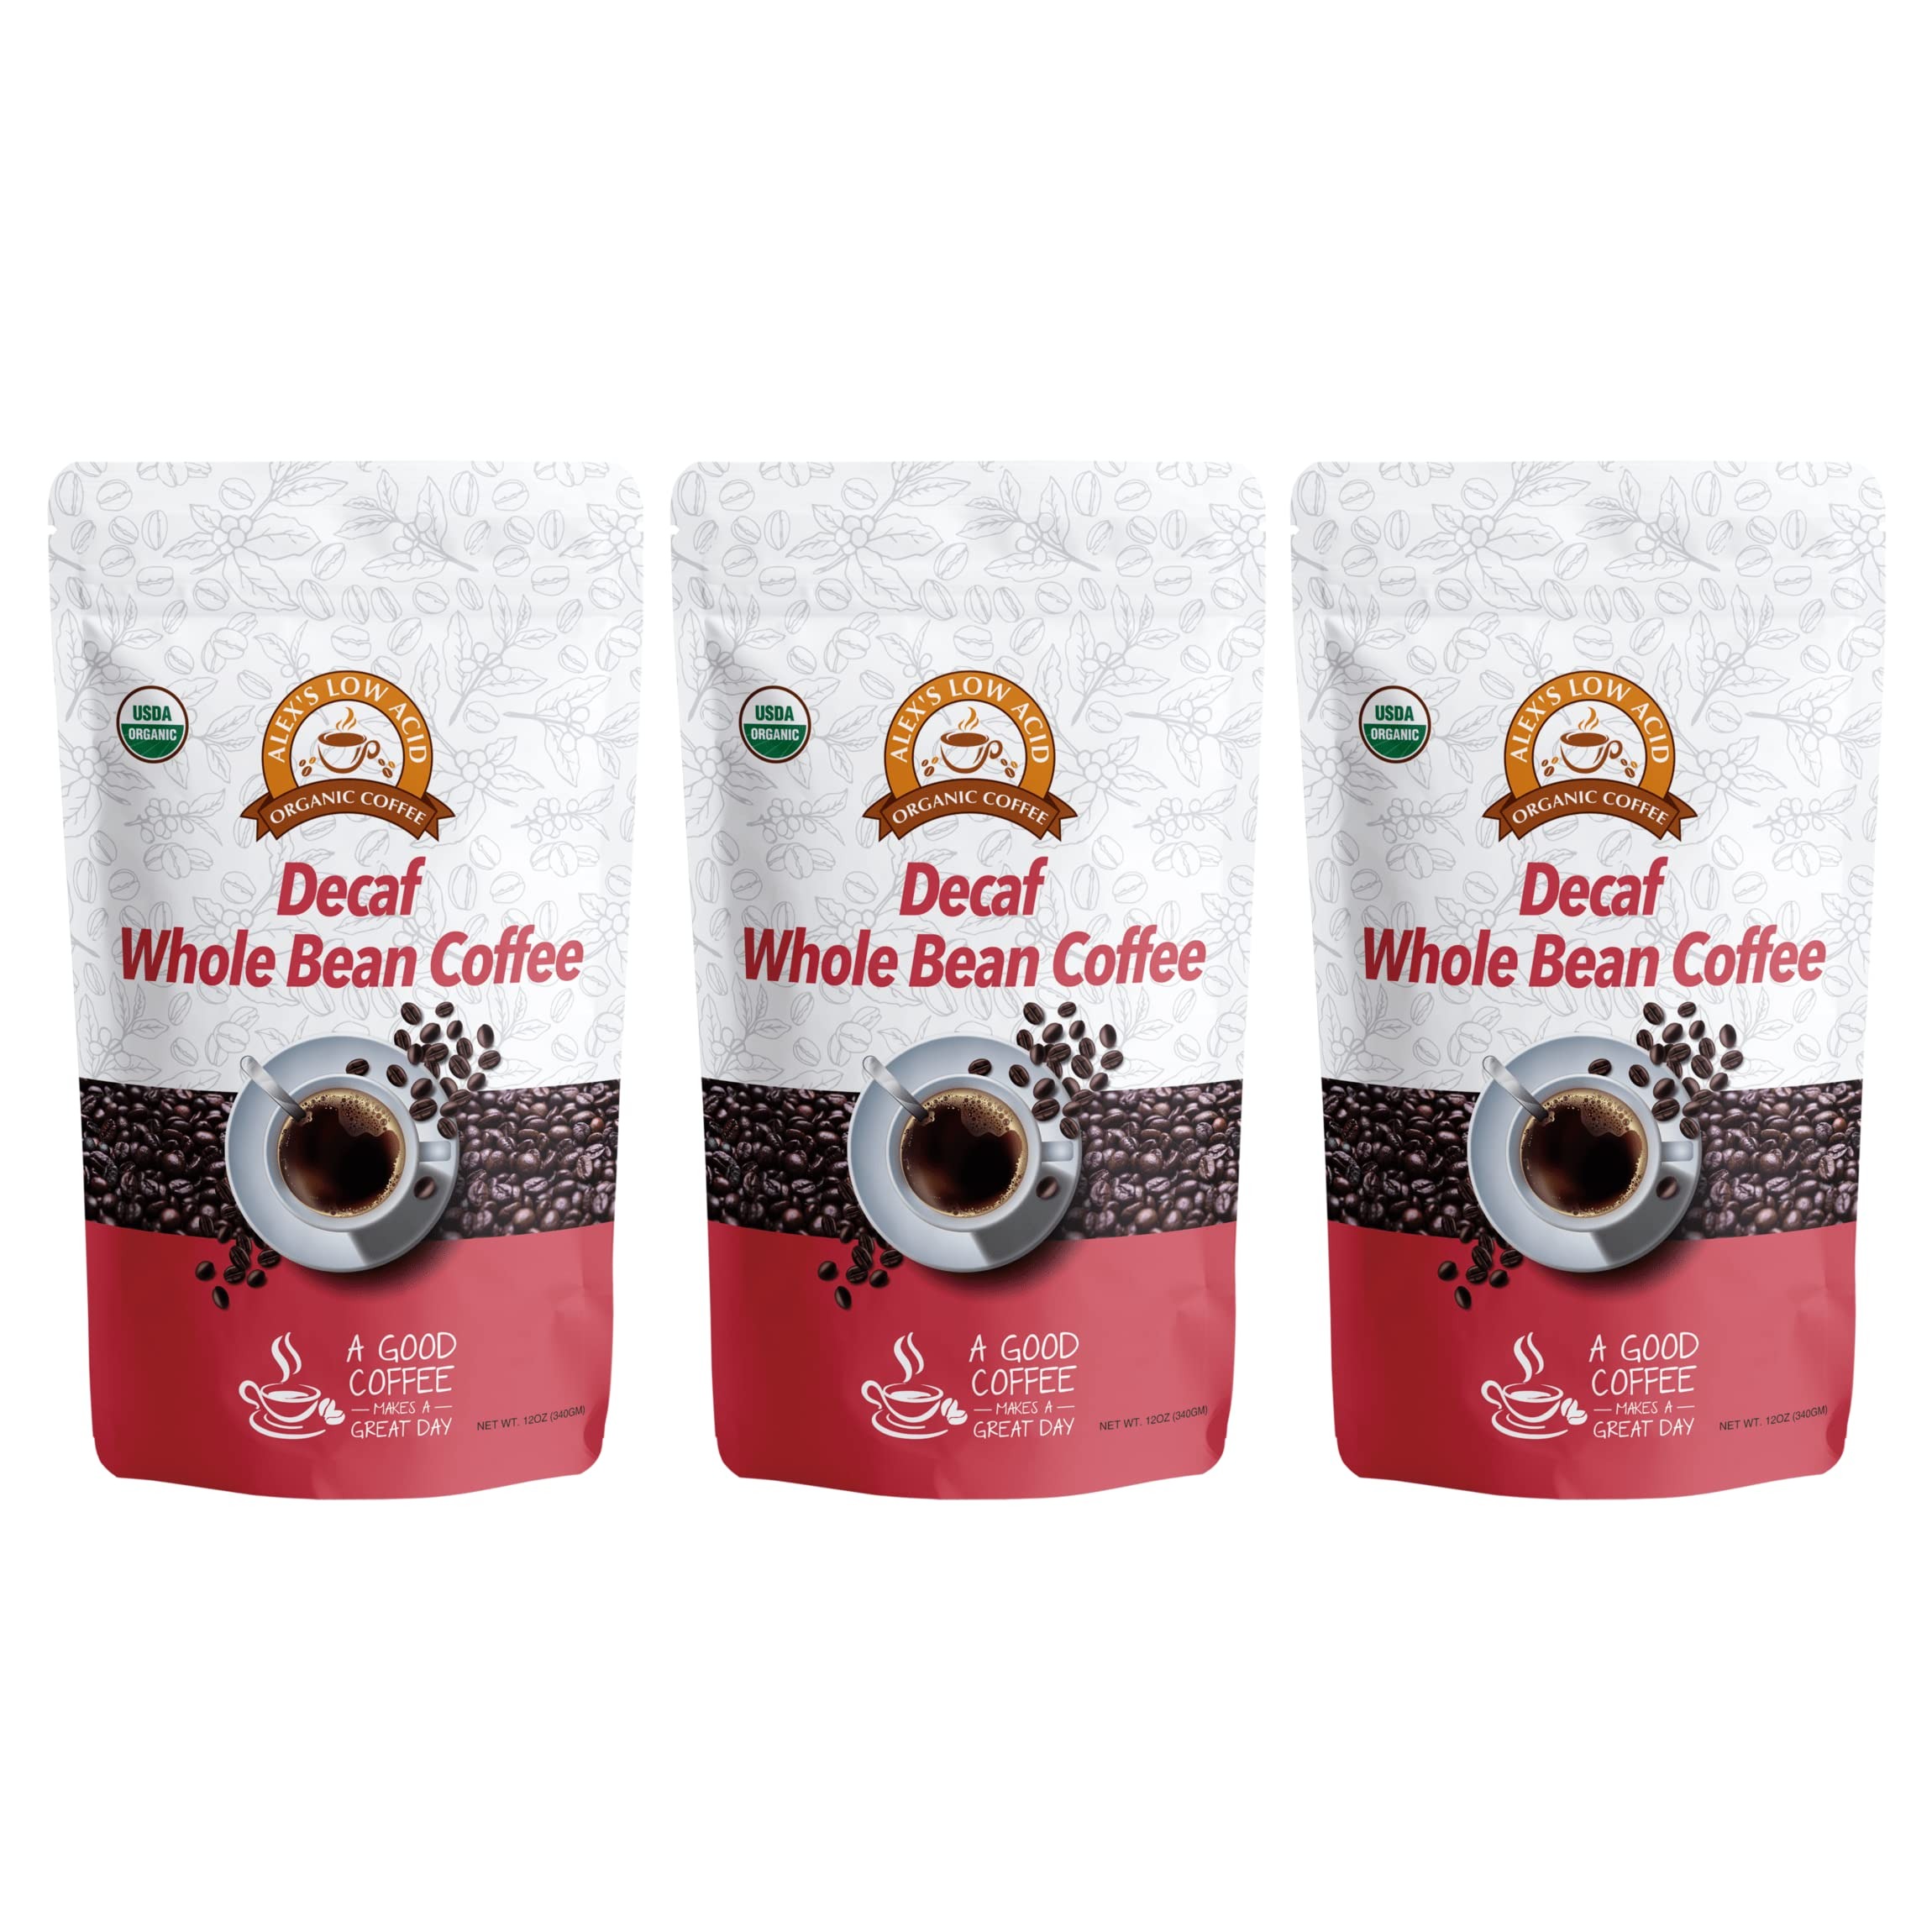
Item Name: Alex's Low Acid Organic Coffee 12oz Bag - Whole Bean Decaf (Pack of 3)
Bullet Point 1: These certified USDA organic premium coffee are specially processed to contain low chlorogenic acid with full flavor and are free of mold & mycotoxins.
Bullet Point 2: Alex's Low Acid Organic Decaf contains 100% pure Chiapas coffee beans. Grown in southern Mexico, near the border with Guatemala, Chiapas coffee beans have the same characteristics of Guatemalan beans that you would expect from the volcanic soil and high altitude they grow in. They are mild and delicate, with slightly sweet notes of brown sugar and pear. They also have a nutty overtone.
Bullet Point 3: We use the environmentally friendly, chemical-free, Swiss water process for decaffeination.
Bullet Point 4: Alex’s Low Acid Coffee offers the best of all possibilities. You can count on your energizing and comforting coffee without struggling with discomfort.
Bullet Point 5: Organically Certified by Organic Certifiers.
Bullet Point 6: Limits heartburn and acid reflux and reduces chances of stomach irritation.
Bullet Point 7: 4-6x higher in healthy antioxidants.
Bullet Point 8: Safer for tooth enamel.
Product Description: After weight loss surgery, when you have heartburn, or simply in the evening before bed, a cup of Alex's Low-Acid Organic Coffee can be warming and satisfying without causing discomfort! It is smooth, flavorful, and drinkable. Plus, with such no bad acid content, it is gentle on your stomach. We never introduce green coffee beans to a hot metal drum. Instead, we use hot air for roasting and our coffee beans never touch hot steel, so the chlorogenic acid content is far lower or non-existent, compared to other coffees. Furthermore, we use a unique process that reduces or eliminates the activation of other acids, such as tannic acids, in our coffee beans. The results are a smooth, flavorful, easy-to-drink coffee that doesn't upset your stomach. Sip your coffee without the fear of heartburn!
Value: 36.0
Unit: Ounce

Price: 59.97